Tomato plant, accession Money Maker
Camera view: vertical (180 deg); turntable rotation: 270 degrees
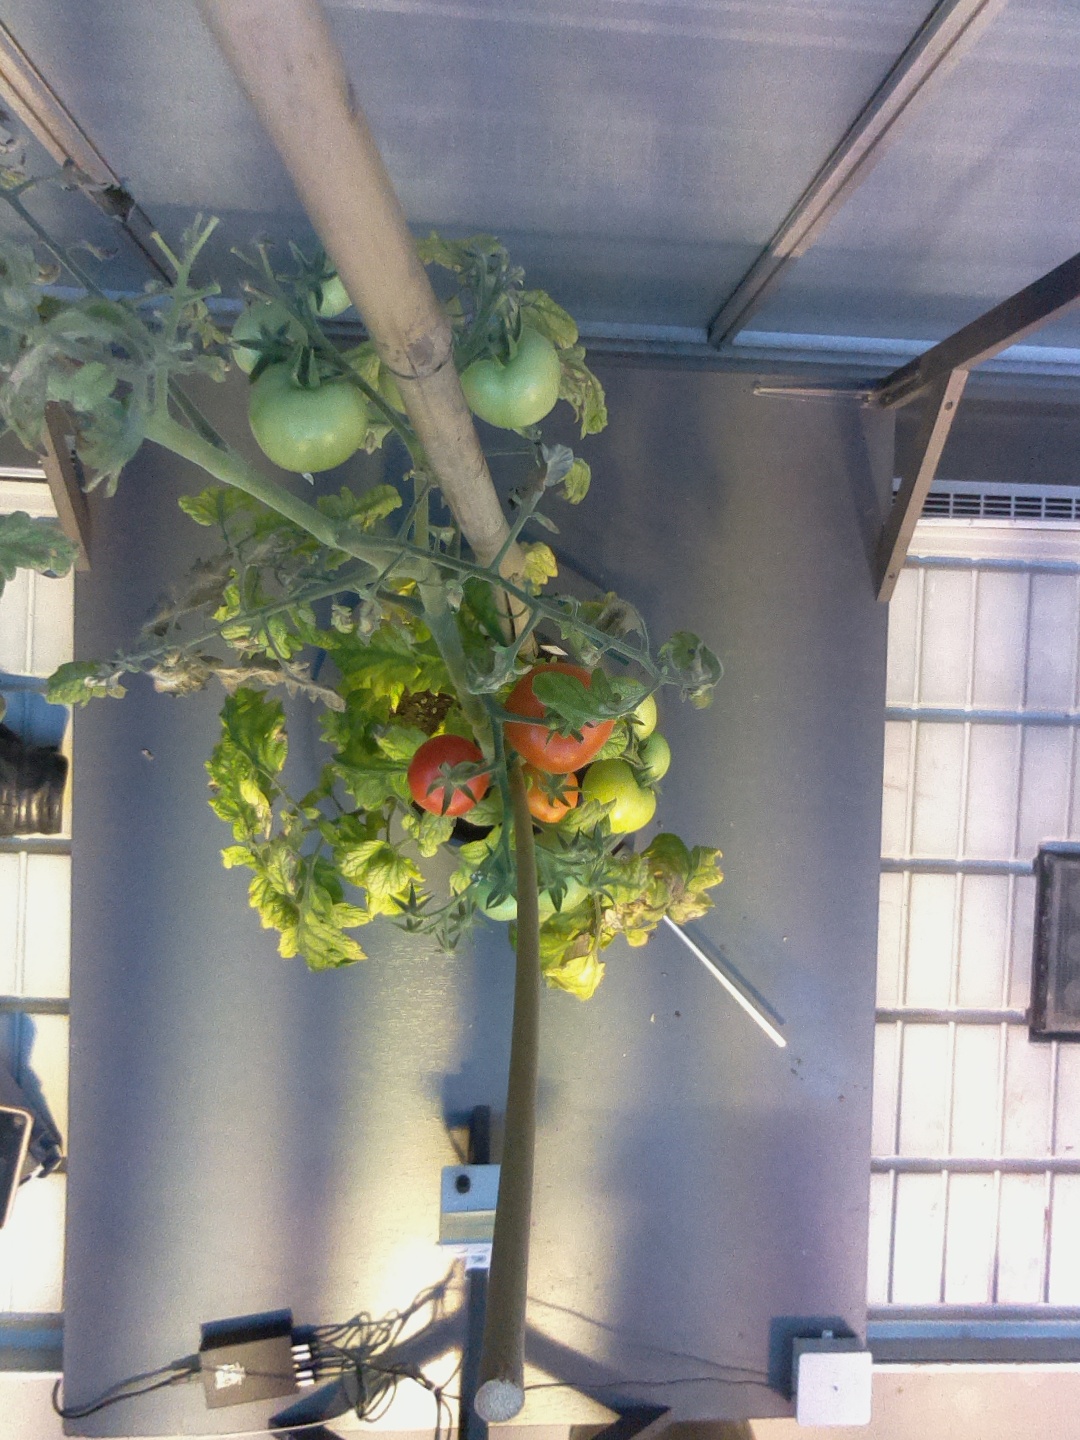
BBCH growth stage 82: 20%-30% of fruits show typical fully ripe color